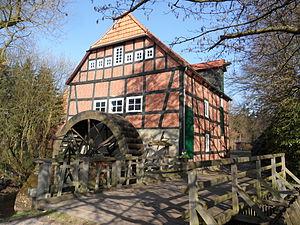
Sottrum est une commune située dans le Nord de l'Allemagne, dans le Land de Basse-Saxe et l'arrondissement de Rotenburg.